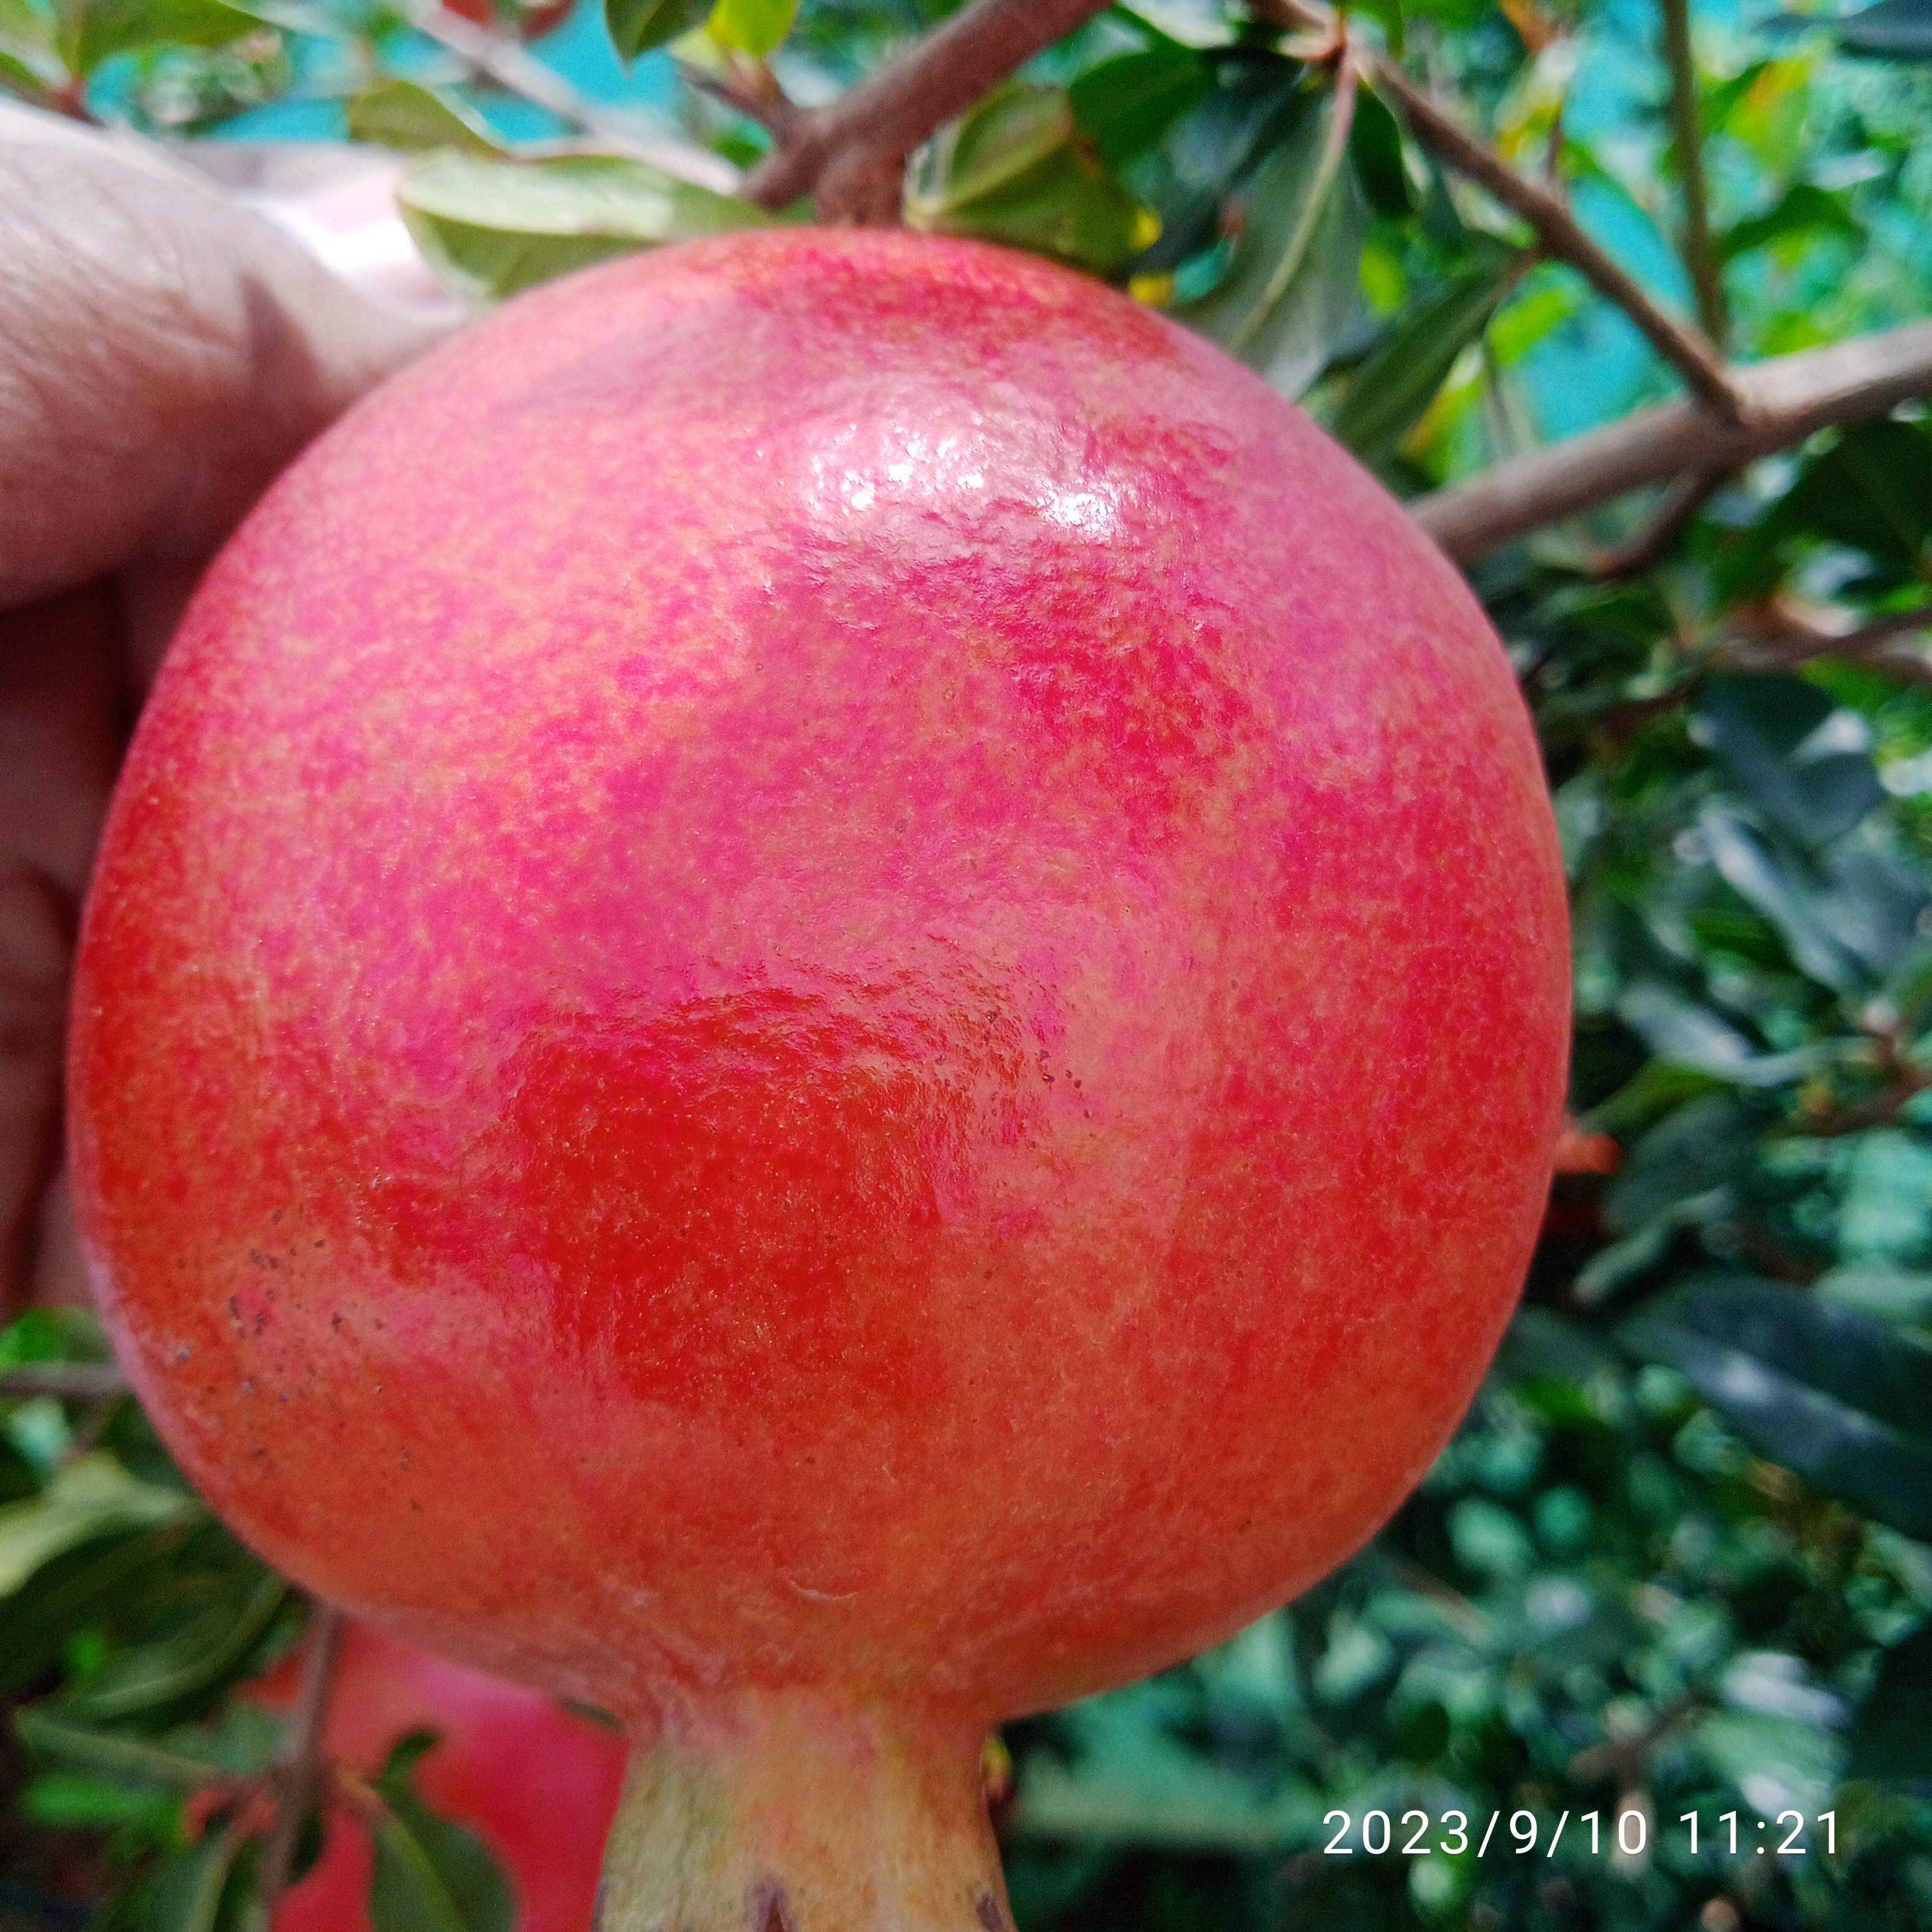
Label: Healthy